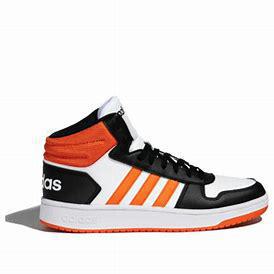
Brand: adidas
Model: neo Adidas NEO Hoops 2 Mid